Persicaria minor

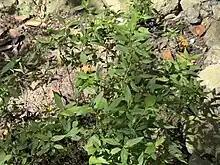
Persicaria minor (Synonym Polygonum minus) The leaves are cooked as a vegetable or used in peppery hot soups such as tomyam. Photo taken in The Tropical Spice Garden on Penang island in Malaysia.

"P. minor" has high content of dietary fiber, thiamine, carbohydrate, protein and minerals. It is also rich in calcium, potassium, vitamin A and vitamin C, which reportedly gives it a high level of antioxidant properties. Other constituents include quercetin, quercetin-3-glucuronide, myricetin, apigetrin, hyperoside and astragalin.